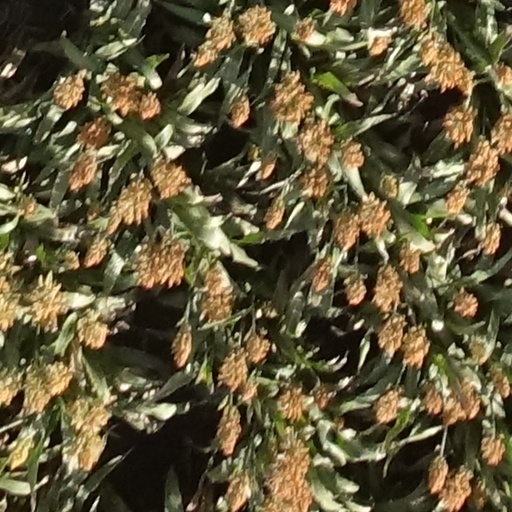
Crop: sorghum